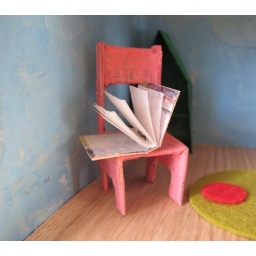
miniature chair and book in the library dolls house - work-in-progress